Joss paper

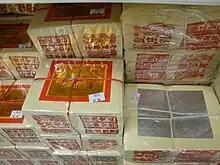
Traditional joss paper (金紙) sold in stacks at a store

Joss paper, also known as incense papers, are papercrafts or sheets of paper made into burnt offerings common in Chinese ancestral worship (such as the veneration of the deceased family members and relatives on holidays and special occasions). Worship of deities in Chinese folk religion also uses a similar type of joss paper. Joss paper, as well as other papier-mâché items, are also burned or buried in various Asian funerals, "to ensure that the spirit of the deceased has sufficient means in the afterlife". In Taiwan alone, the annual revenue that temples received from burning joss paper was US$400 million (NT$13 billion) as of 2014.